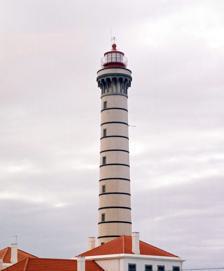
Building: Leça Lighthouse
Country: Portugal
Year built: 1927
Lighthouse in Portugal Lighthouse Leça Lighthouse Farol de Leça Leça Lighthouse Location Matosinhos , Porto District , Portugal Coordinates 41°12′05″N 8°42′44″W / 41.20139°N 8.71222°W / 41.20139; -8.71222 Tower Constructed 1927 Construction concrete Automated 1979 Height 46 metres (151 ft) Heritage heritage without legal protection Light Focal height 50 m (160 ft) Lens third order Fresnel lens Range 28 nautical miles Characteristic Fl (3) W 14s The Leça Lighthouse ( Portuguese : Farol de Leça ), also known as the Farol de Boa Nova , is a lighthouse on the Atlantic coast located in Leça da Palmeira , in the municipality of Matosinhos in the Porto District of Portugal. It is the second-tallest lighthouse in Portugal. History Between 1916 and 1926, about 380 meters northwest of the present lighthouse, there was a smaller lighthouse known as the Farolim da Boa Nova , a square white tower about 12 meters high, topped by a green lantern, with fixed white light. After the opening of the new Leça Lighthouse, it ceased to operate and initially served as a dormitory for the students of the School of Lighthouse Keepers, later being demolished. The stone masonry that provided the base for the tower can still be seen. The Leça Lighthouse came into operation on a trial basis on 15 December 1926. It was officially inaugurated on 20 February 1927. In 1938 a radio signal was installed. Conservation work was carried out in 1948 and in 1950 the clockwork mechanism was replaced by electrical motors to rotate the lenses. Shortly after this, the lighthouse was equipped with an elevator to access the light. Further repair and conservation took place in 1958. In 1962, the School of Lighthouse Keepers, which had offered courses at the site since 1926, was closed. In 1964 the lighthouse was connected to the public electricity grid and a 3,000W lamp was installed, which gave it a range of 60 nautical miles. In 1979, as part of the automation of the lighthouses in the area, including the Felgueiras Lighthouse at the entrance of the Douro river, these lighthouses started to be remotely controlled from the Leça Lighthouse, by means of equipment especially designed for the purpose. It was the first network of remote-controlled lighthouses on the Portuguese coast. The power of the light source was reduced, with the installation of a 1,000W lamp. In 2001, because they were no longer of great interest for navigation, all radio transmissions to shipping from Portuguese lighthouses were ended. In 2005, major works were undertaken to remodel and improve the lighthouse. Characteristics The lighthouse has a height of 46 metres (151 ft) and a focal height of 50 metres (160 ft). It consists of a white conical tower, in reinforced concrete, with narrow black stripes separating the ten floors, as well as accompanying buildings. In one annex building there is a small museum, with an exhibition of parts and mechanisms related to the theme of lighthouses. Its white light reaches approximately 28 nautical miles (52 kilometres) and its illumination system consists of a rotating directional crystal optic with six lenses. Its light signal produces three light flashes every 14 seconds. The tower has 225 steps: 213 in reinforced concrete forming a spiral staircase, belonging to the tower; and 12 in cast iron that are part of the light. See also List of lighthouses in Portugal References